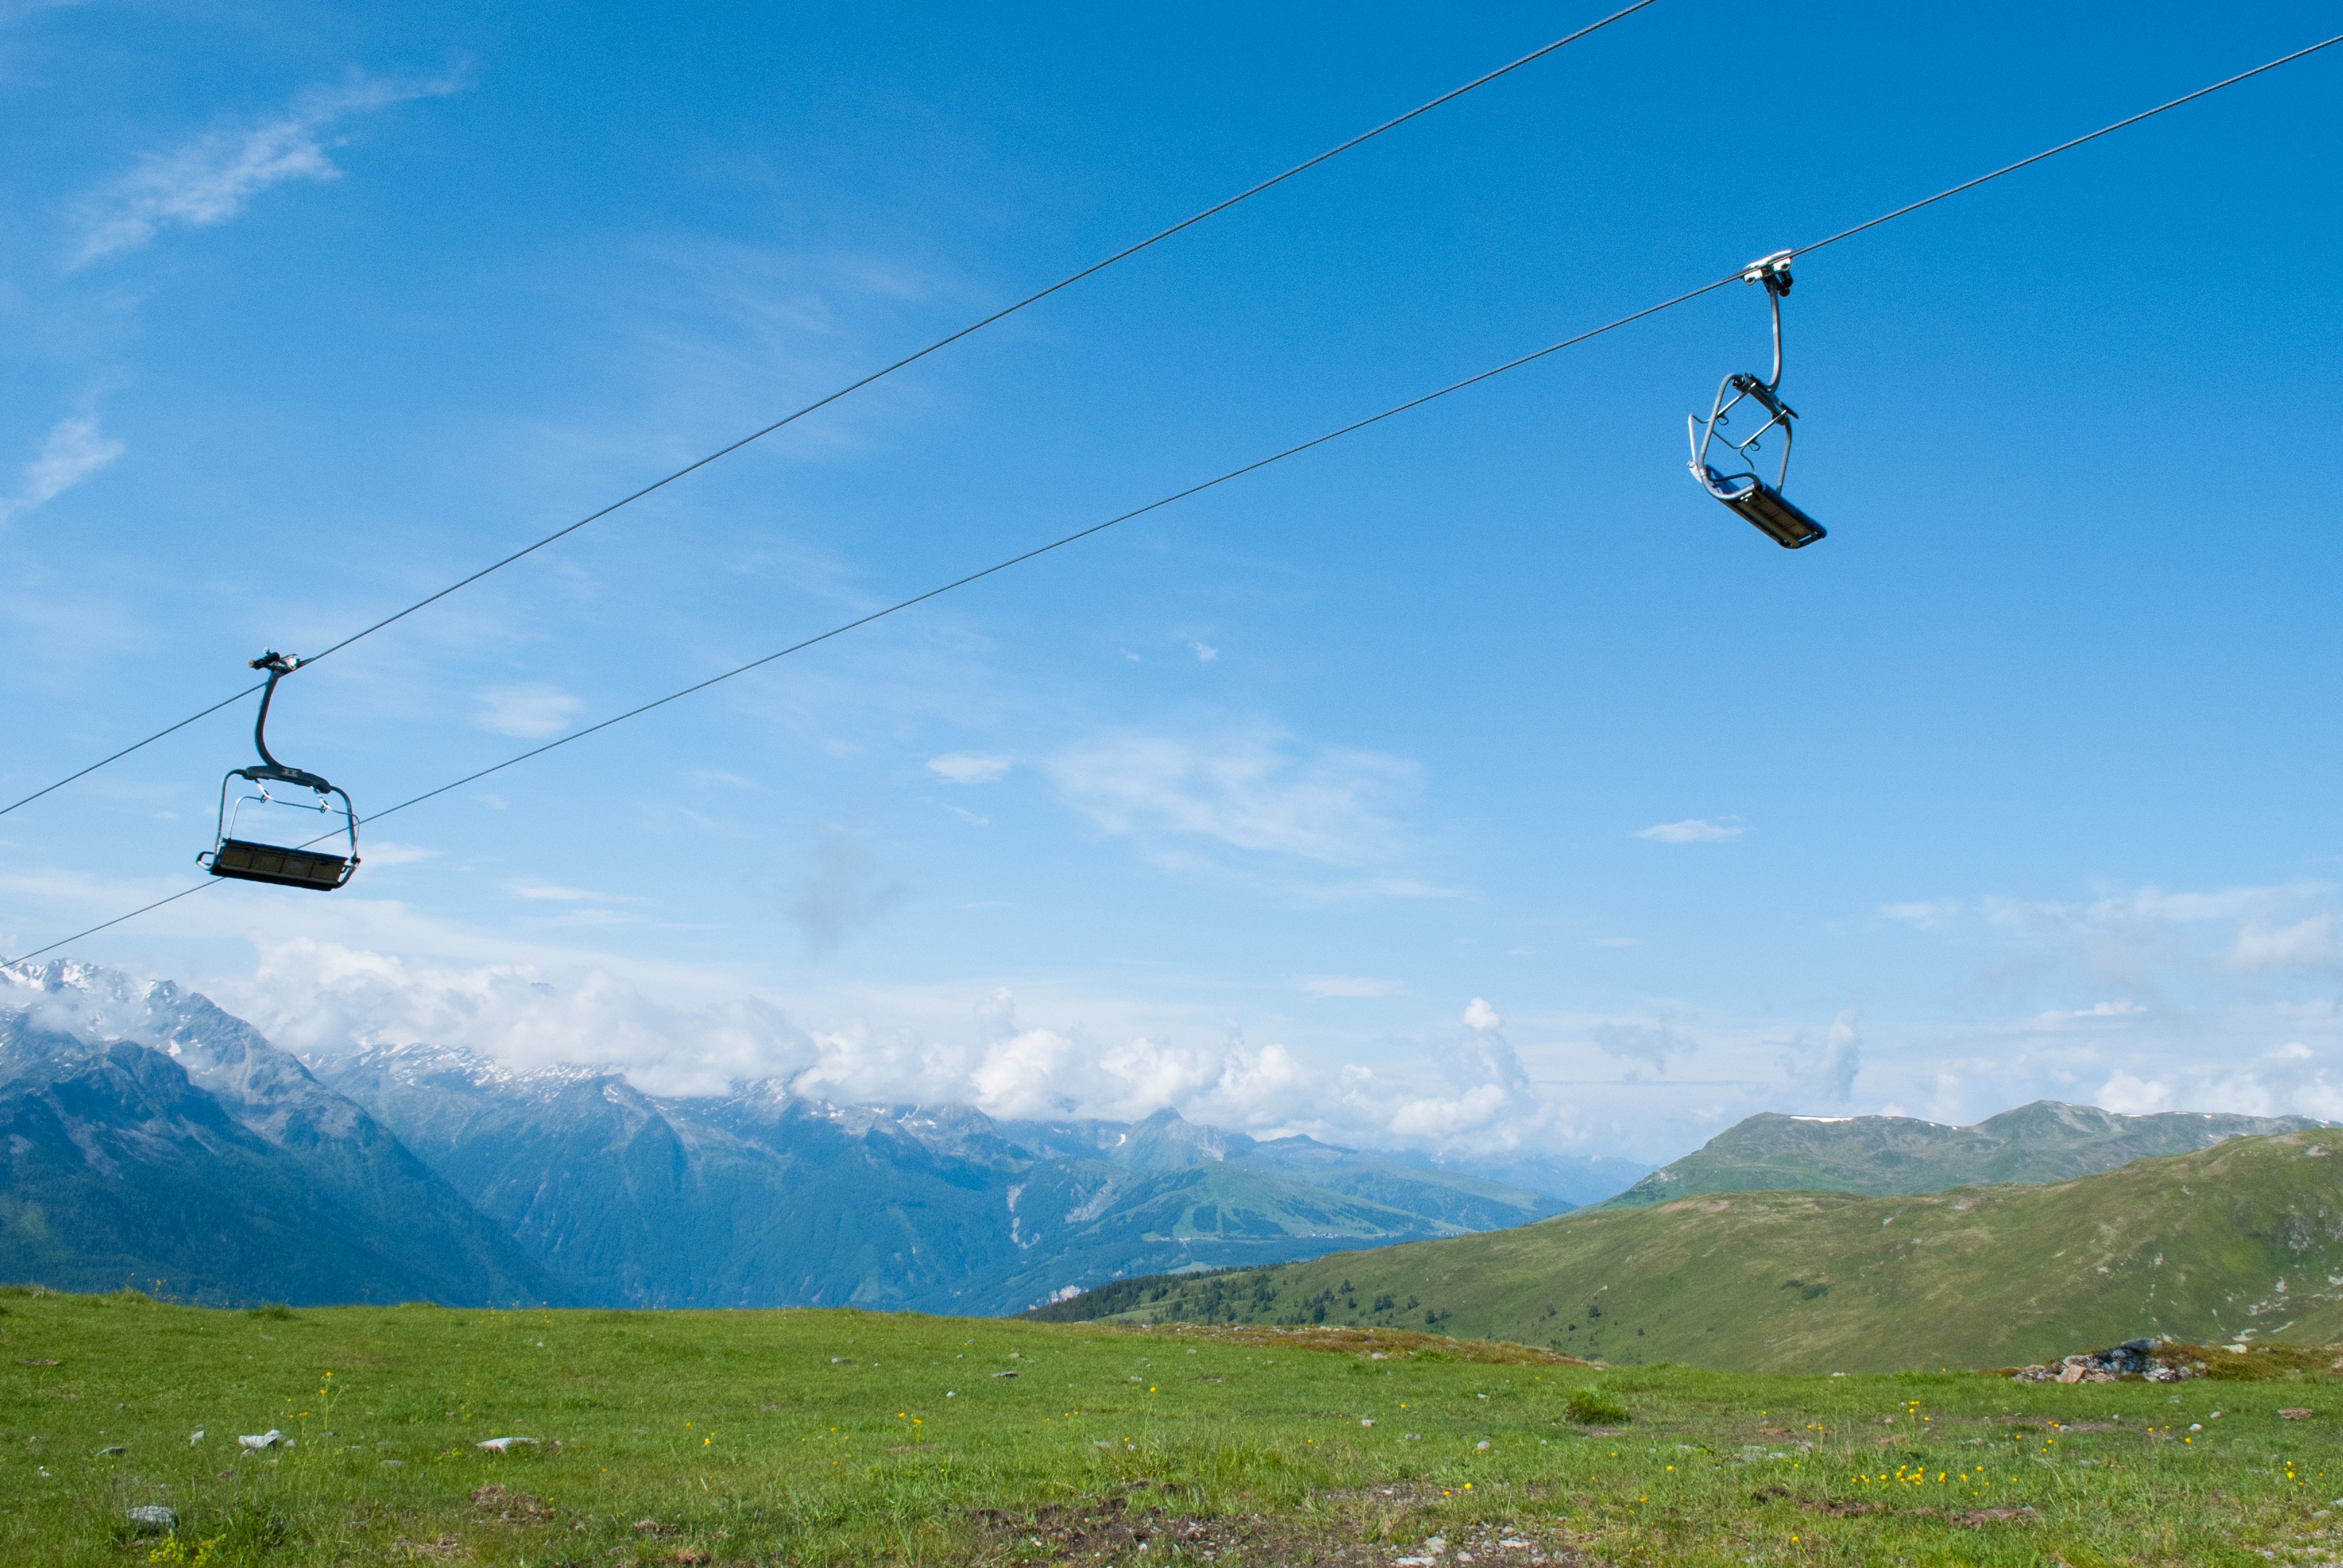
landscape, nature, mountain, sky, adventure, wind, mountain range, summer, jumping, green, ski lift, alpine, blue, extreme sport, cable car, sports, mountains, alps, outlook, atmosphere of earth, windsports